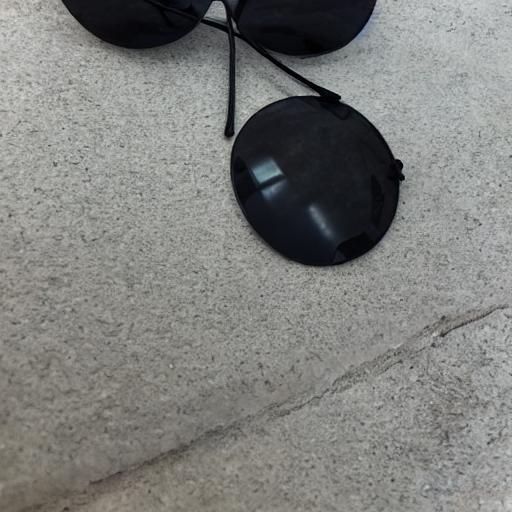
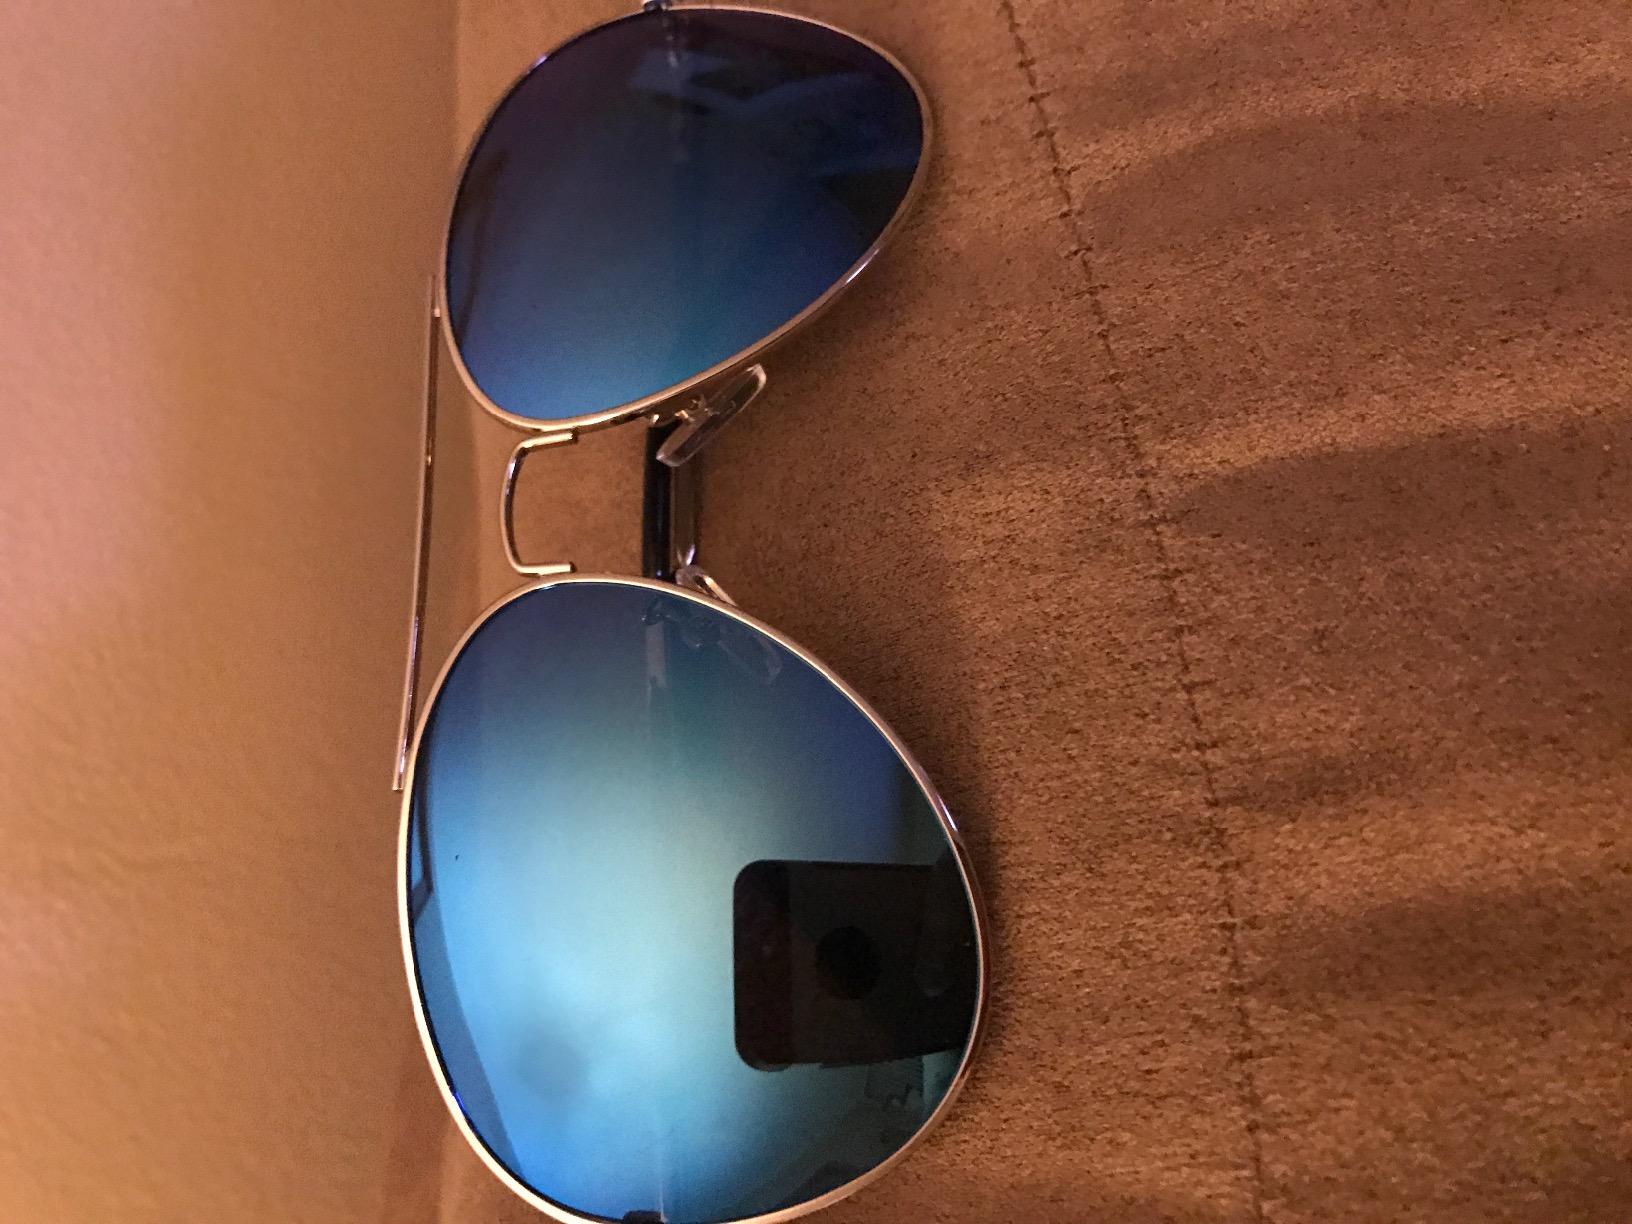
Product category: accessories_sunglasses
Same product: no